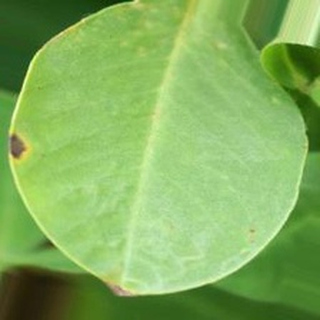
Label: groundnut_early_leaf_spot